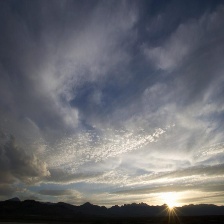
Cloud type: Altostratus